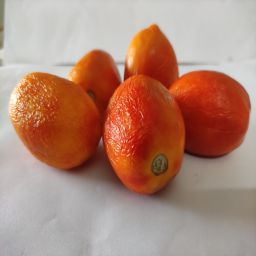
Crop: Tomato
Quality: Old